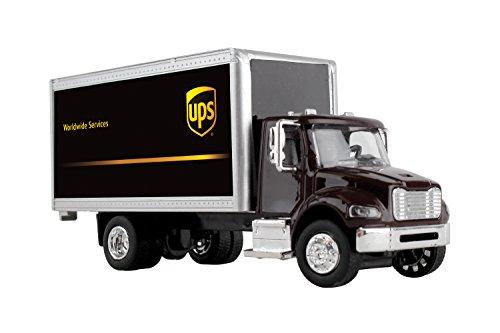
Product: Daron Ups Box Truck 1/50 Gwups001
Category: Toys & Games | Play Vehicles | Die-Cast Vehicles
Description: Officially licensed by Ups.
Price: $13.55
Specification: ProductDimensions:6x2x3inches|ItemWeight:2.4ounces|ShippingWeight:2.4ounces(Viewshippingratesandpolicies)|ASIN:B07CMPZYK7|Itemmodelnumber:GWUPS001|Manufacturerrecommendedage:3yearsandup